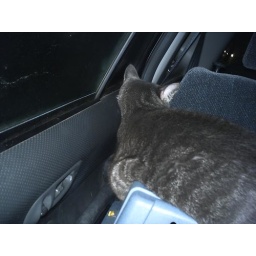
cat in car